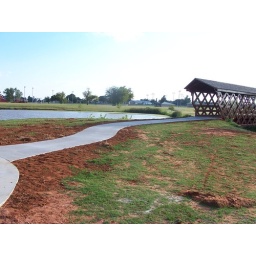
9/18/2007 - More landscaping done at the lighthouse. A sidewalk has been added from the bridge to around the lighthouse.